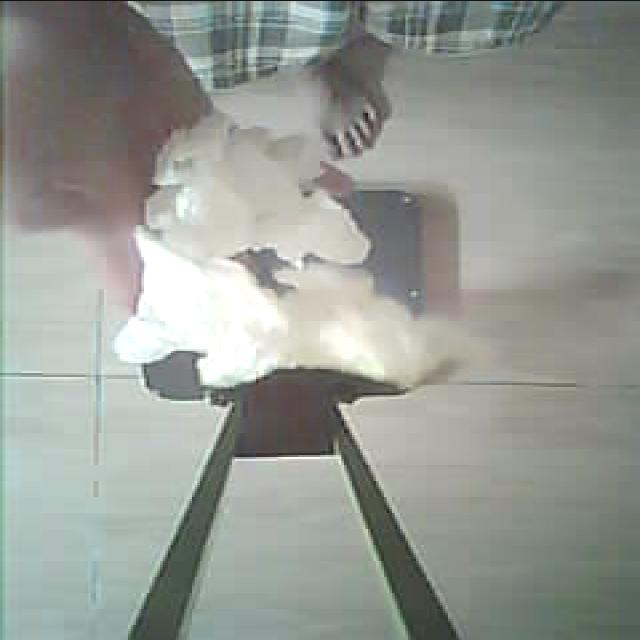
Label: tissues